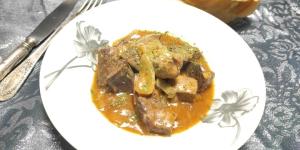
higado encebollado